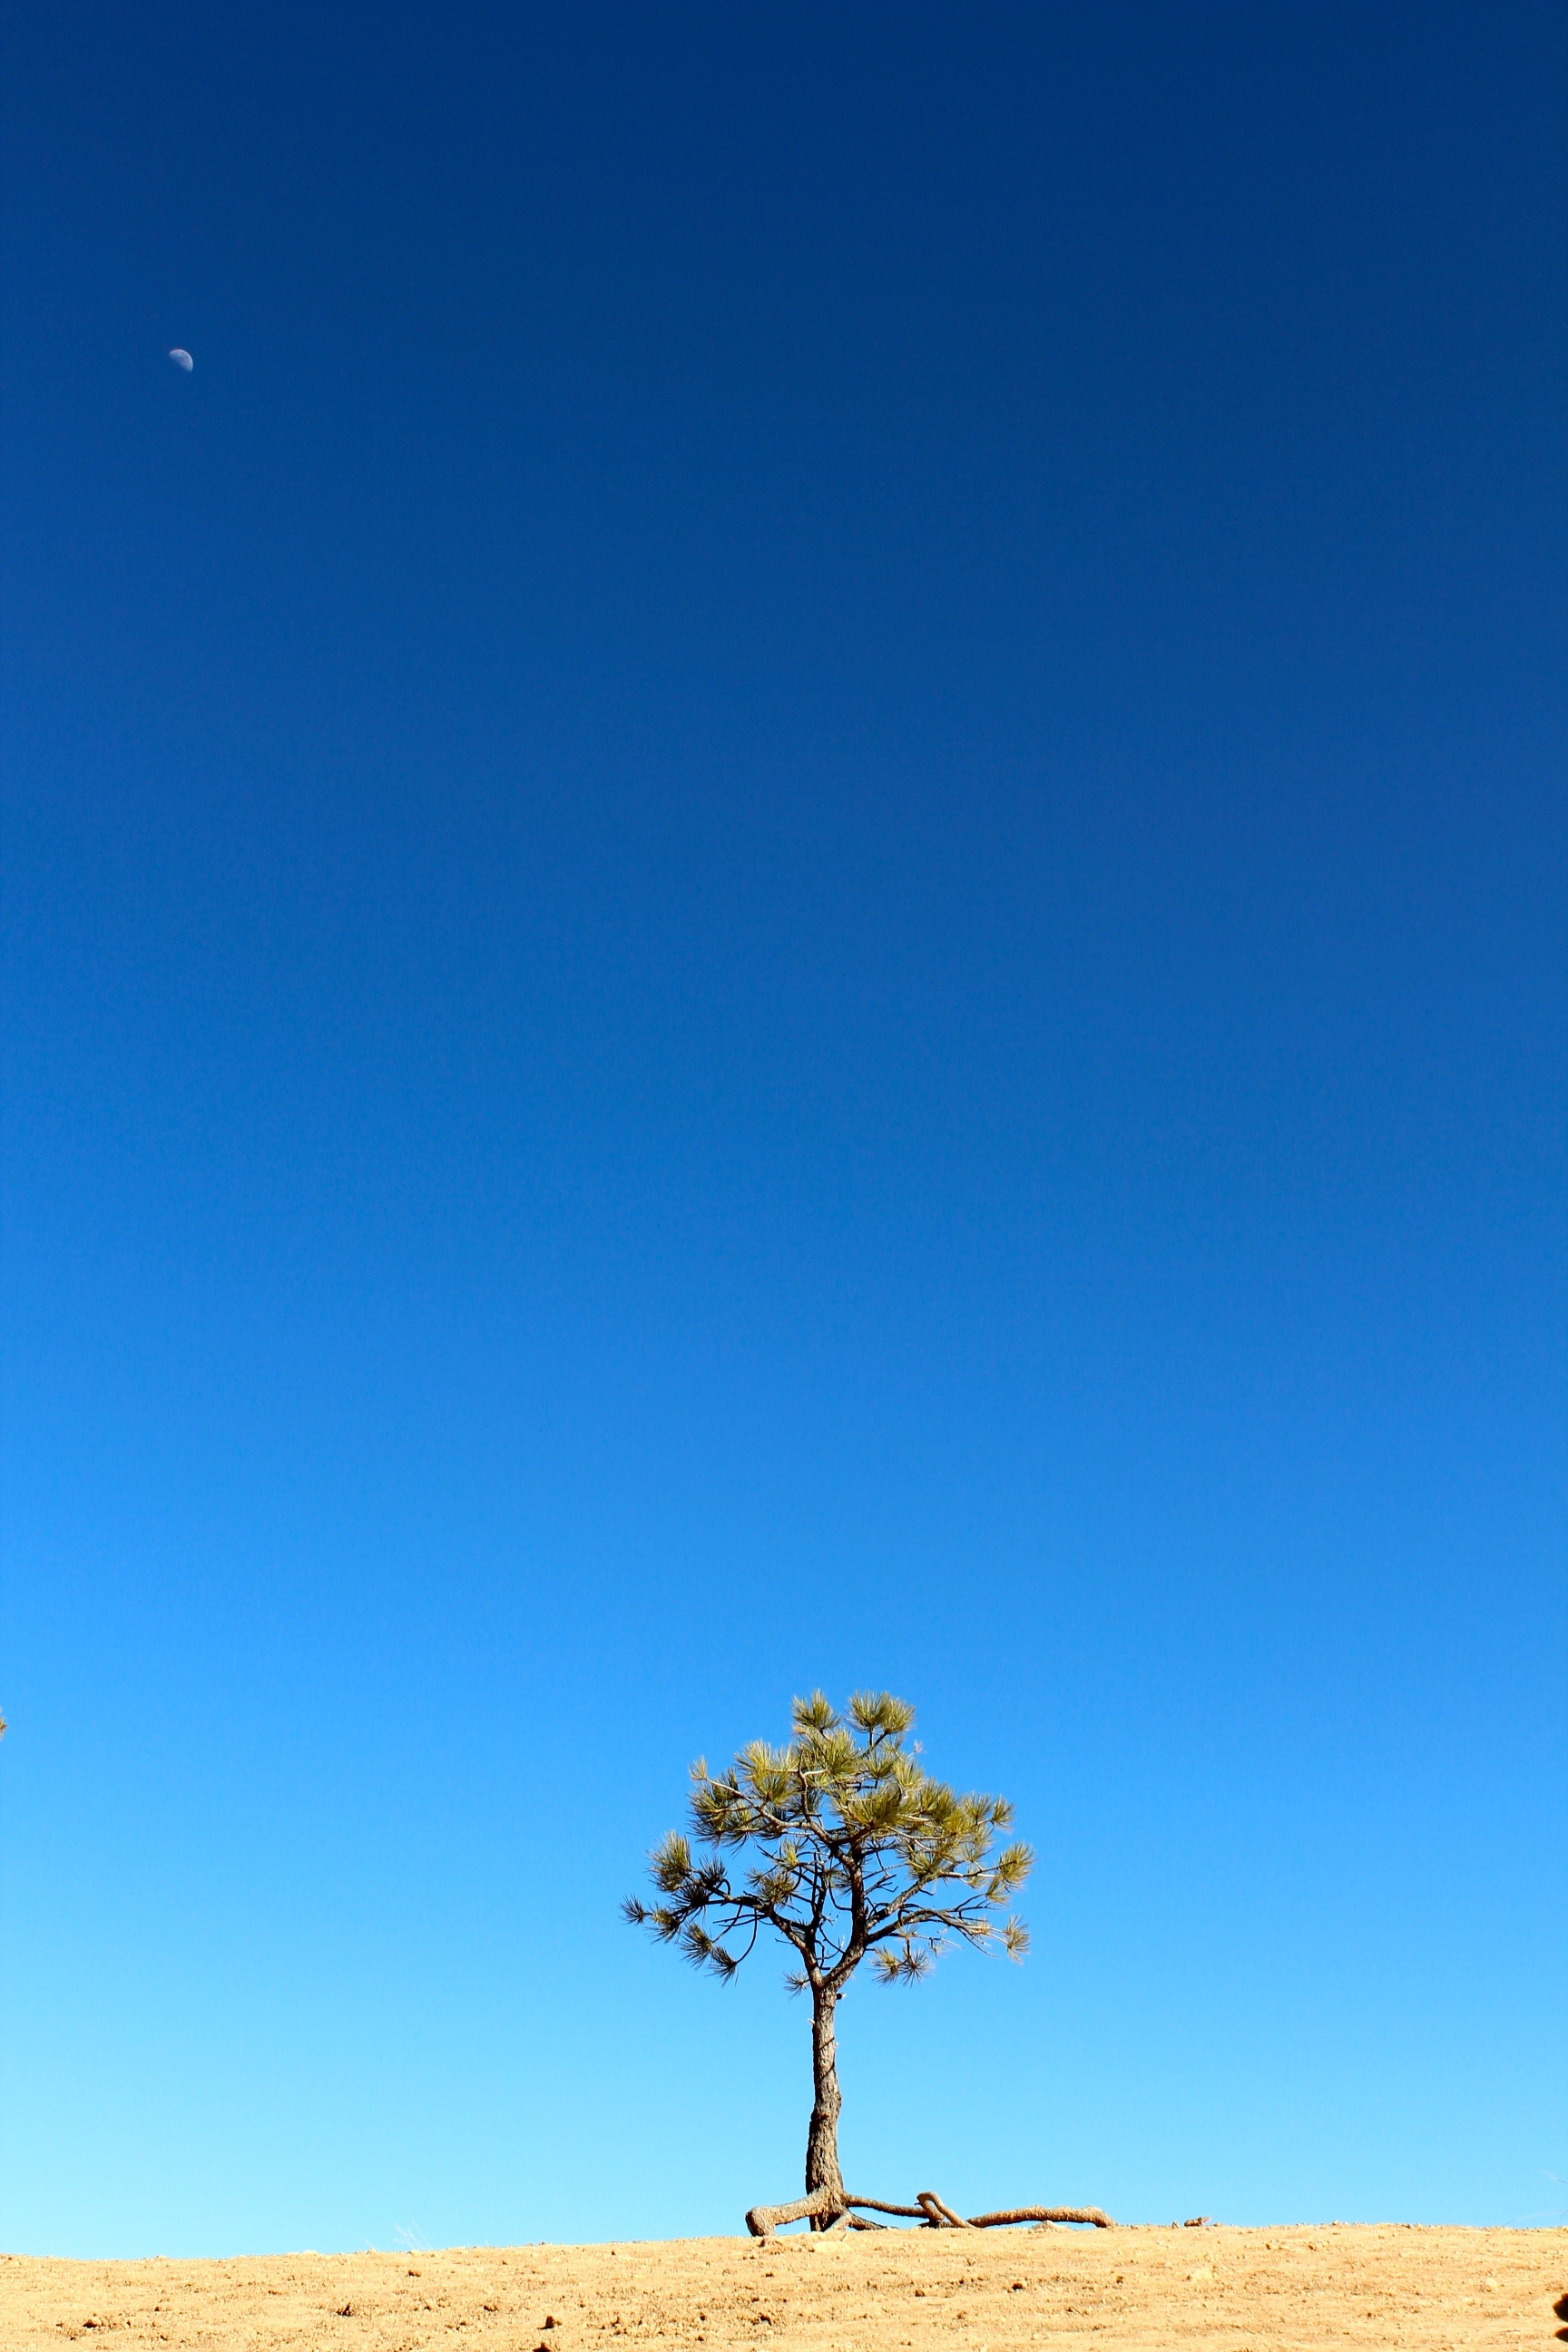
beach, landscape, sea, tree, nature, sand, horizon, cloud, plant, sky, sunlight, desert, summer, dry, dusk, pine, environment, color, blue, lonely, moon, conifer, deserted, lunar, azure, scene, crescent, ecosystem, natural environment, aeolian landform